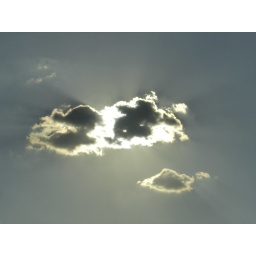
Intravenously polite it was the walkie-talkiesthat had knocked the pins downAs their shoes gripped the dirt floor in the silhoette of dying.